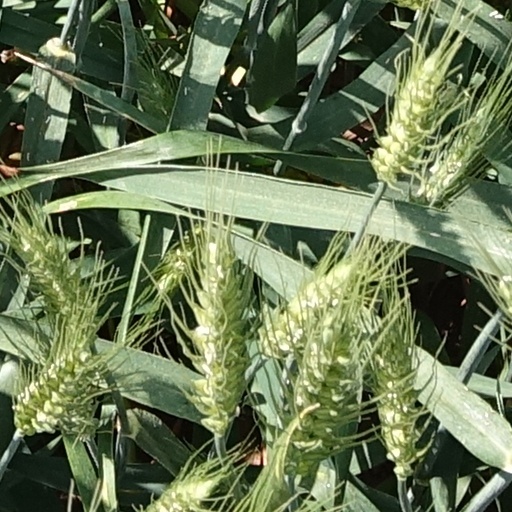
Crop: wheat